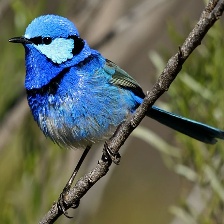
Species: SPLENDID WREN
Scientific name: MALURUS SPLENDENS